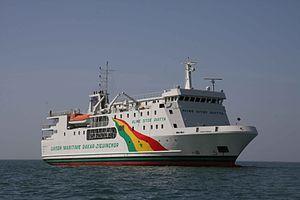
Aline Sitoé Diatta, Liaison Dakar-Ziguinchor depuis mois de mars 2008
L’Aline Sitoé Diatta est un ferry, construit en 2006-2007, à Berne en Allemagne, effectuant depuis mars 2008 la traversée entre Ziguinchor et Dakar à travers l’Océan Atlantique. Il passe devant l’embouchure de la Gambie. Son nom rend hommage à Aline Sitoé Diatta, héroïne de la résistance casamançaise.
Le Sénégal, en forme longue la république du Sénégal, est un État d'Afrique de l'Ouest.